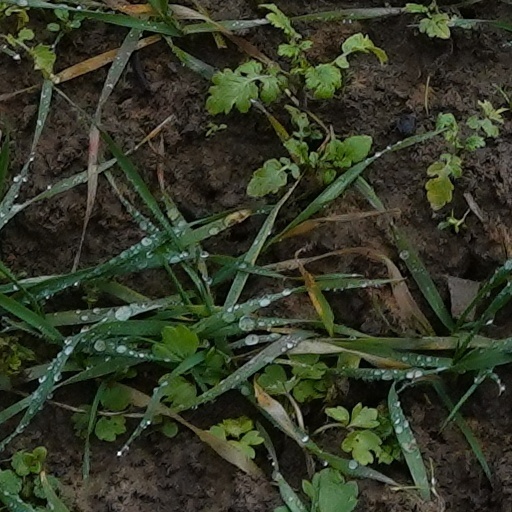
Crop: wheat